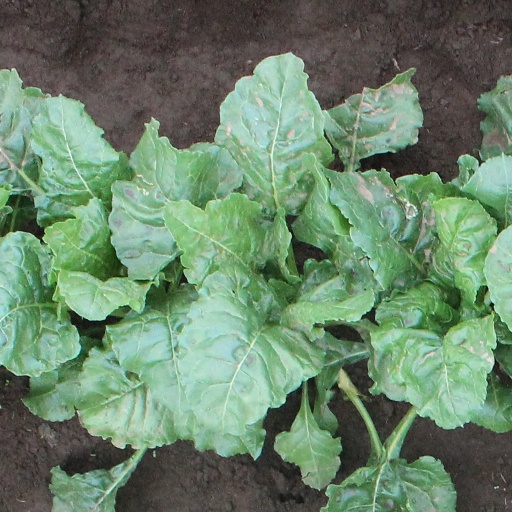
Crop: sugar beet